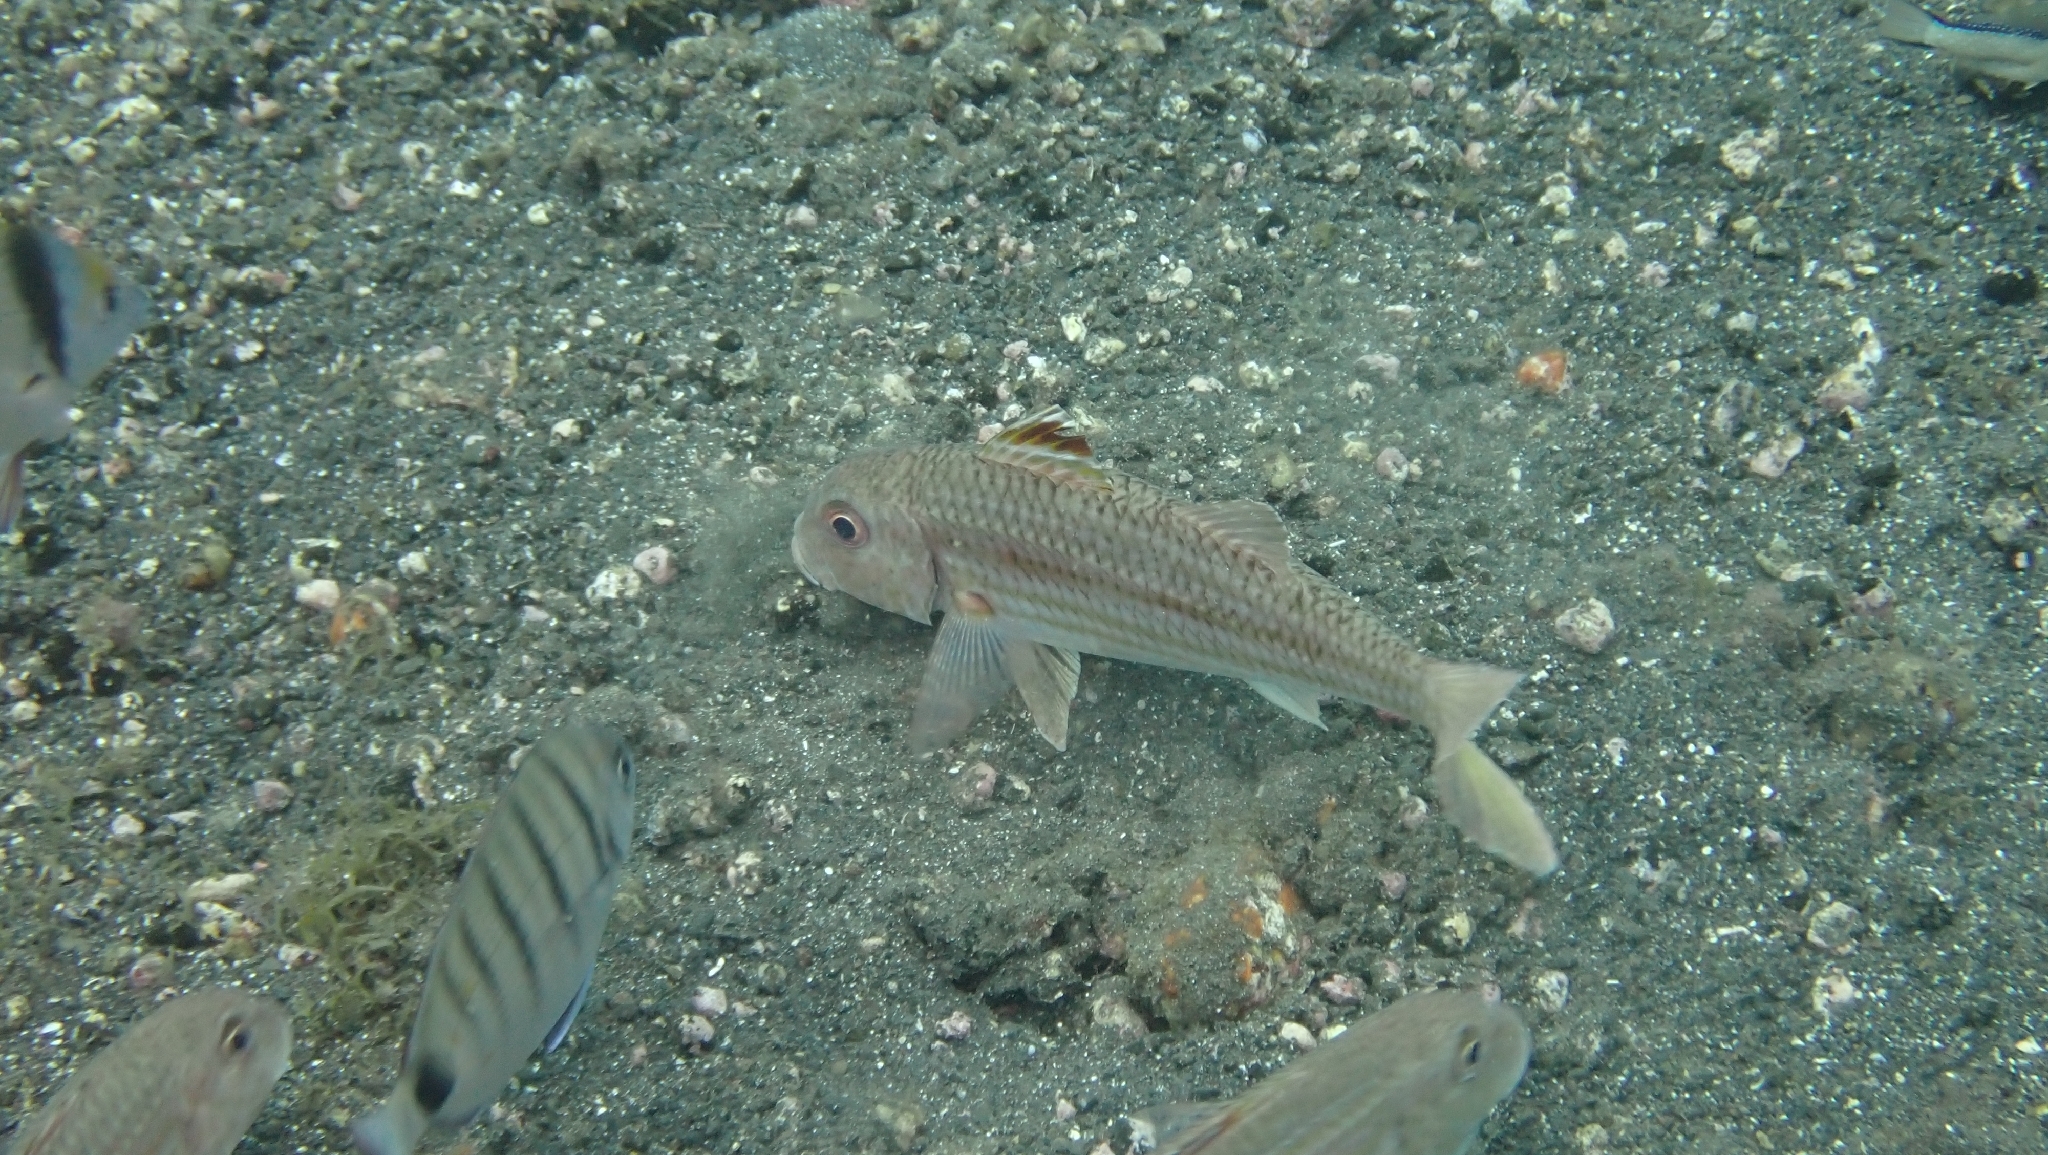
fish (species not among the labelled classes)